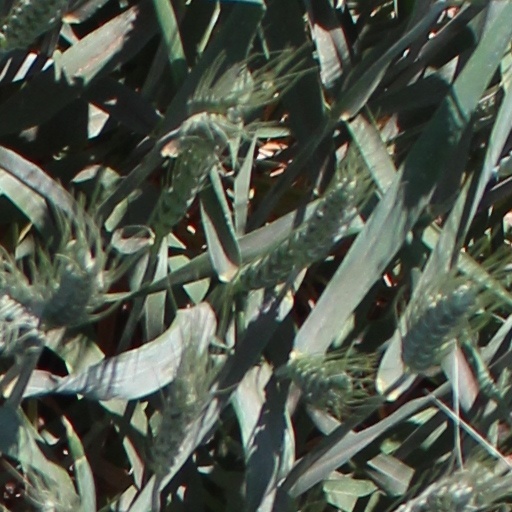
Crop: wheat